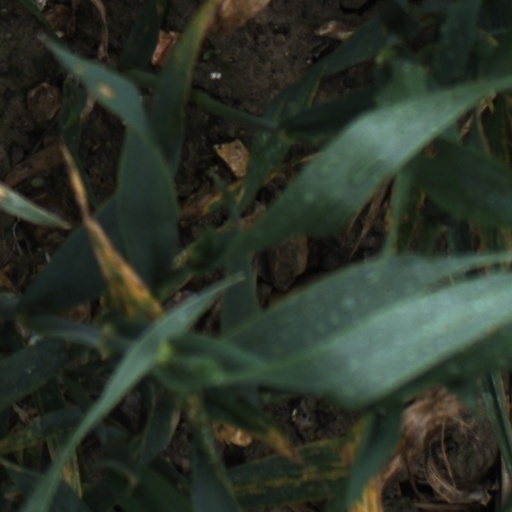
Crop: wheat